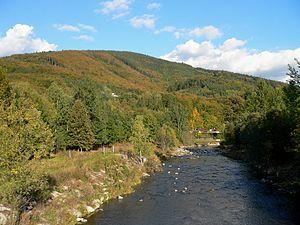
La Morávka est une rivière de la République tchèque longue de 29,6 km. Elle est un affluent de l'Ostravice et donc un sous-affluent de l'Oder.